Hughmilleria

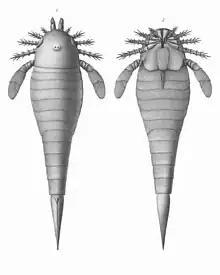
Restoration of "H. socialis"

"Hughmilleria" is the most basal (primitive) known member of the Pterygotioidea. It was a small-sized eurypterid, with the largest specimen measuring 20 cm (8 in), being surpassed by other members of its superfamily, such as "Slimonia acuminata", which measured 100 cm (39 in) in length, and "Pterygotus grandidentatus", which could reach 1.75 meters (5 ft 8 in). The telson (the most posterior segment of the body), which was lanceolate and styliform, is distinctly a "Eurypterus"-like feature. The marginal compound eyes, the relatively large chelae and the cordate (heart-shaped) metastoma (a large plate that is part of the abdomen) show a great resemblance to "Pterygotus". The carapace was parabolic or subquadrate with oval marginal eyes, the chelicerae were able to extend beyond the carapace margin and the appendages II–V were spiniferous. The genus is in various ways similar to the more derived eurypterids of its superfamily, the Pterygotioidea, however, it lacked the expanded and flattened telson that the pterygotids and "Slimonia" had. This suggests that "Hughmilleria" did not need to use the telson as a rudder to swim.